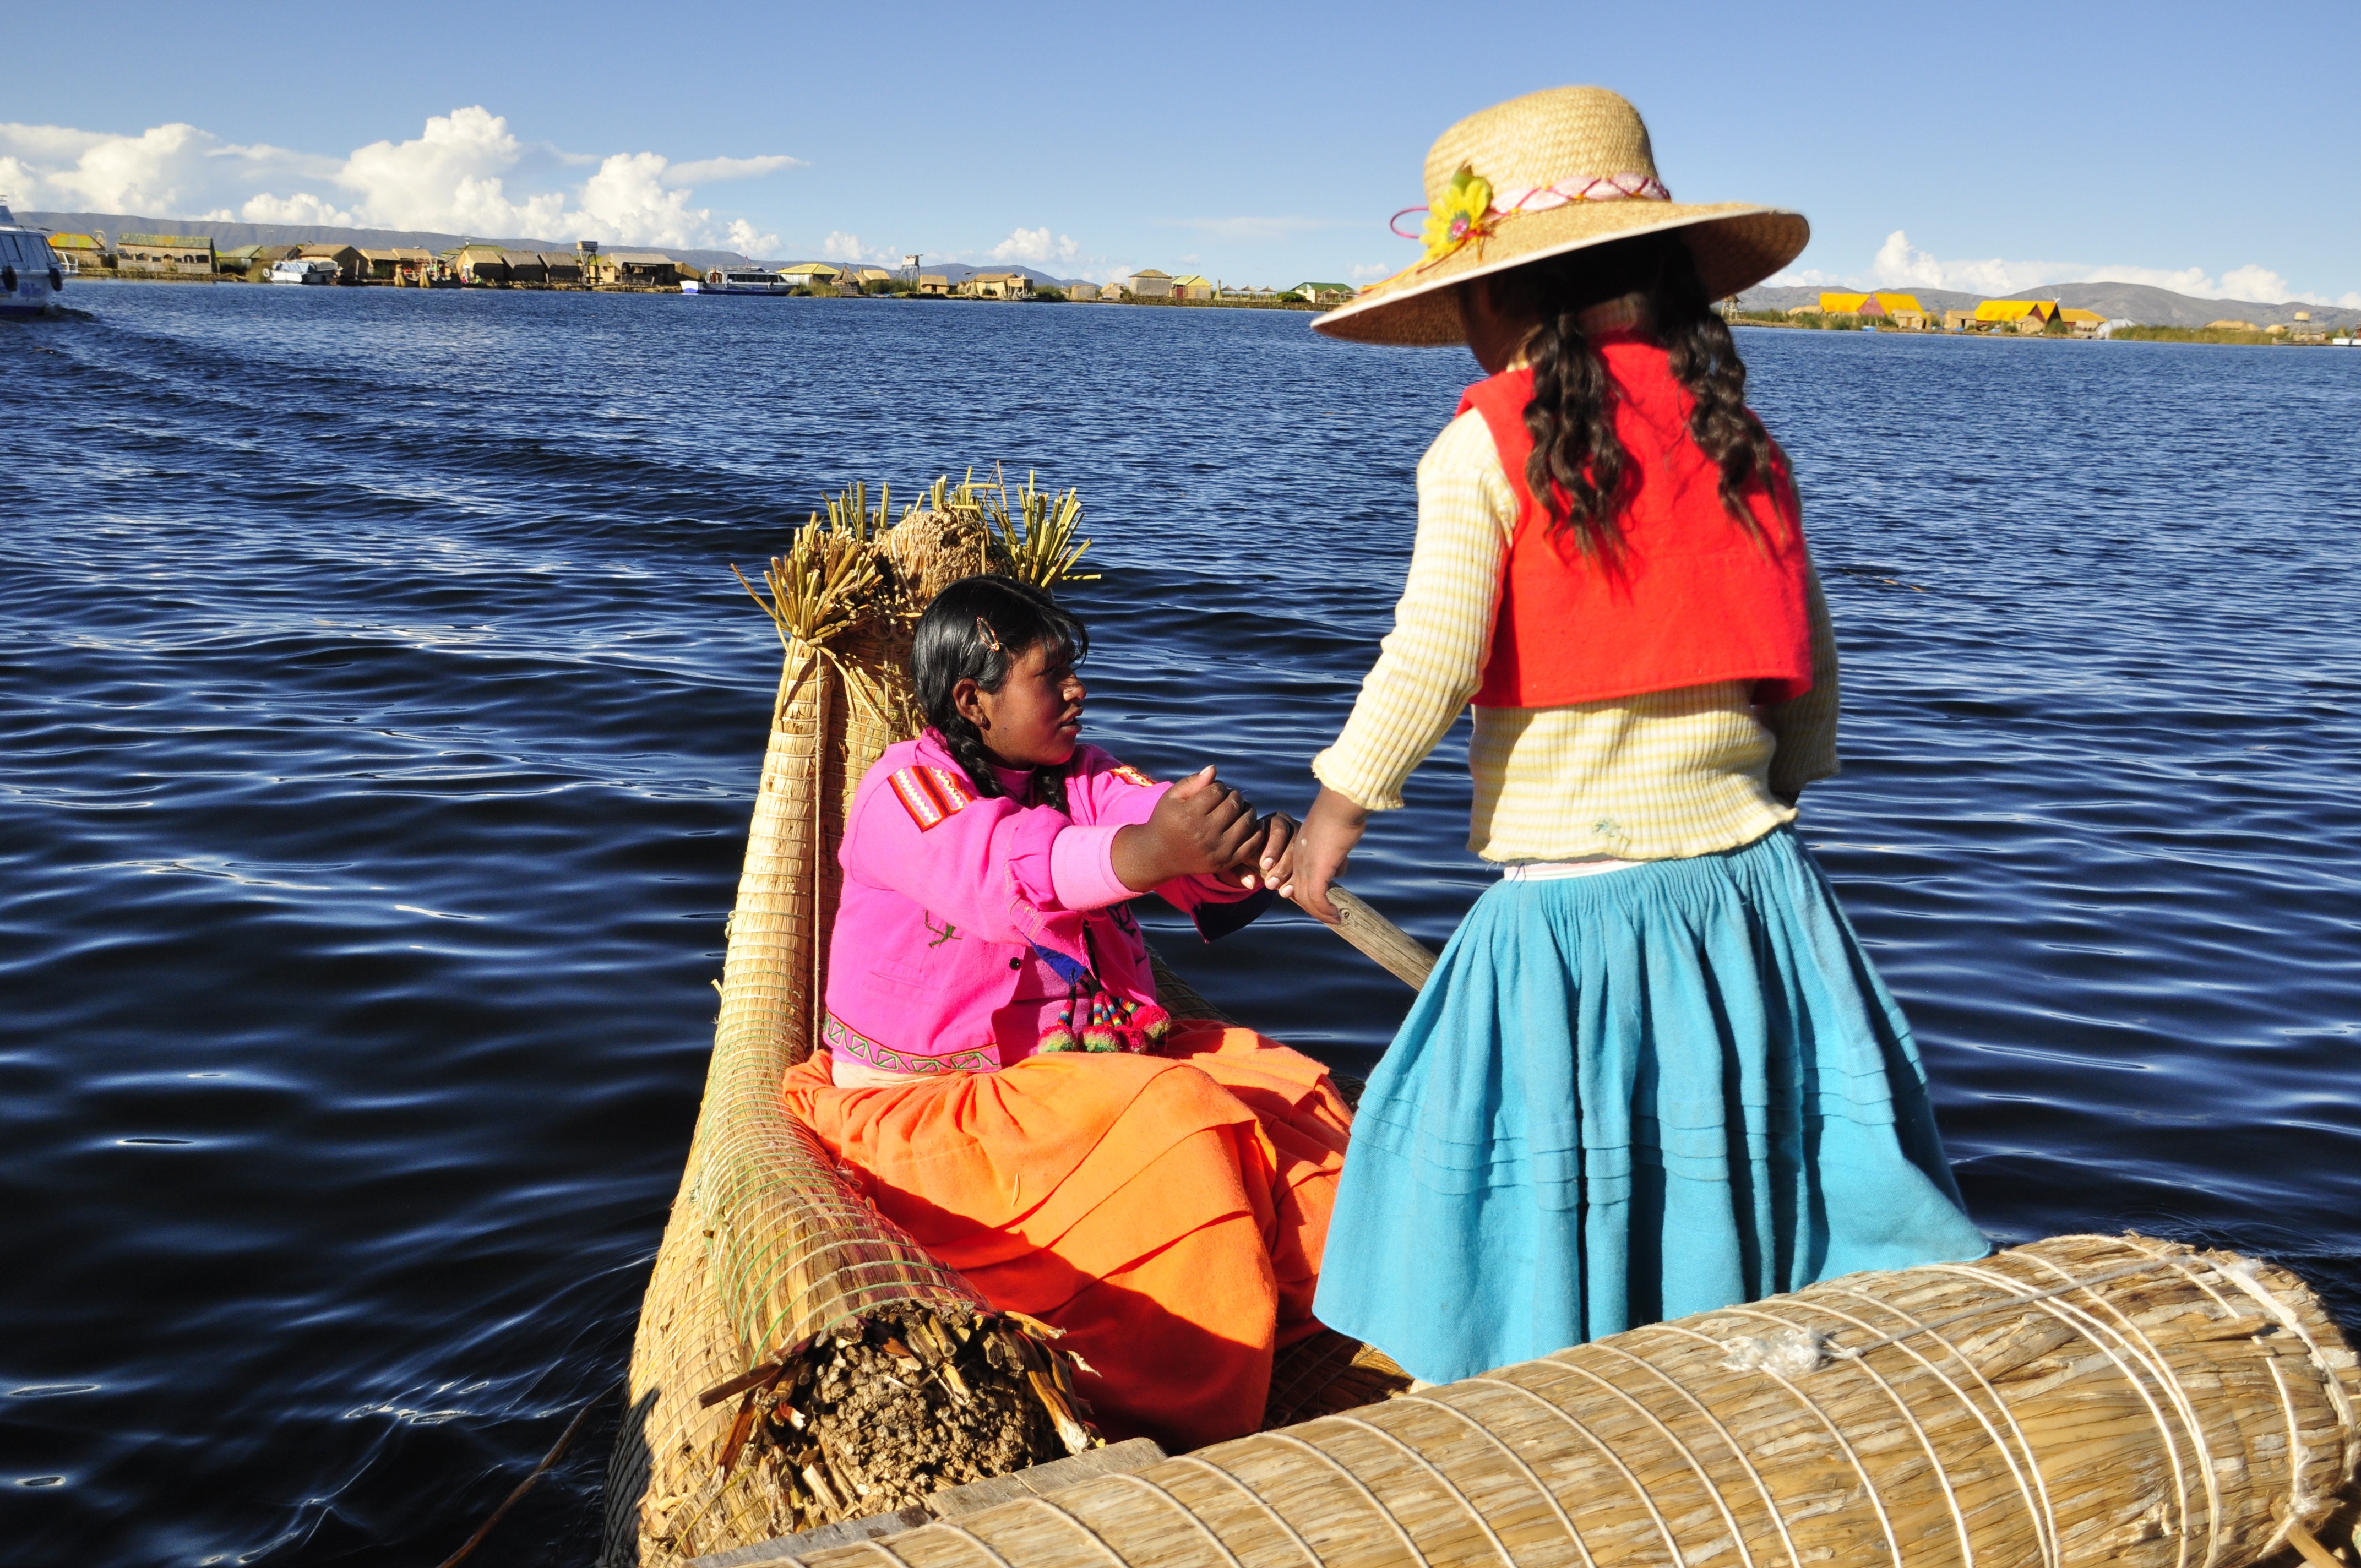
sea, people, boat, lake, vacation, vehicle, fisherman, peru, boating, south america, more, bolivia, titicaca